Chaim Chaykl of Amdur

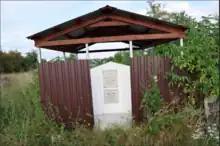
Ohel of Chaim Chaykl in Indura, Belarus

Chaim Chaykl (Chaika) Levin of Amdur (Hebrew: חיים חייקל (חייקא) לוין מאמדור; – March 13, 1787), also known as the Amdurer Rebbe, was an 18th-century Hasidic rebbe and author who is amongst the earliest founders of Lithuanian Hasidism. A leading disciple of Dov Ber of Mezeritch, in 1773 he founded the Amdur Hasidic dynasty in Indura, Belarus where he faced fierce opposition from local Misnagdim. Despite this, Chaim Chaykl would go on to lay the foundation for several important Hasidic principles. His Divrei Torah was posthumously published in 1891 in Warsaw under the title "Chaim V'Chesed", which is now an important Hasidic work.